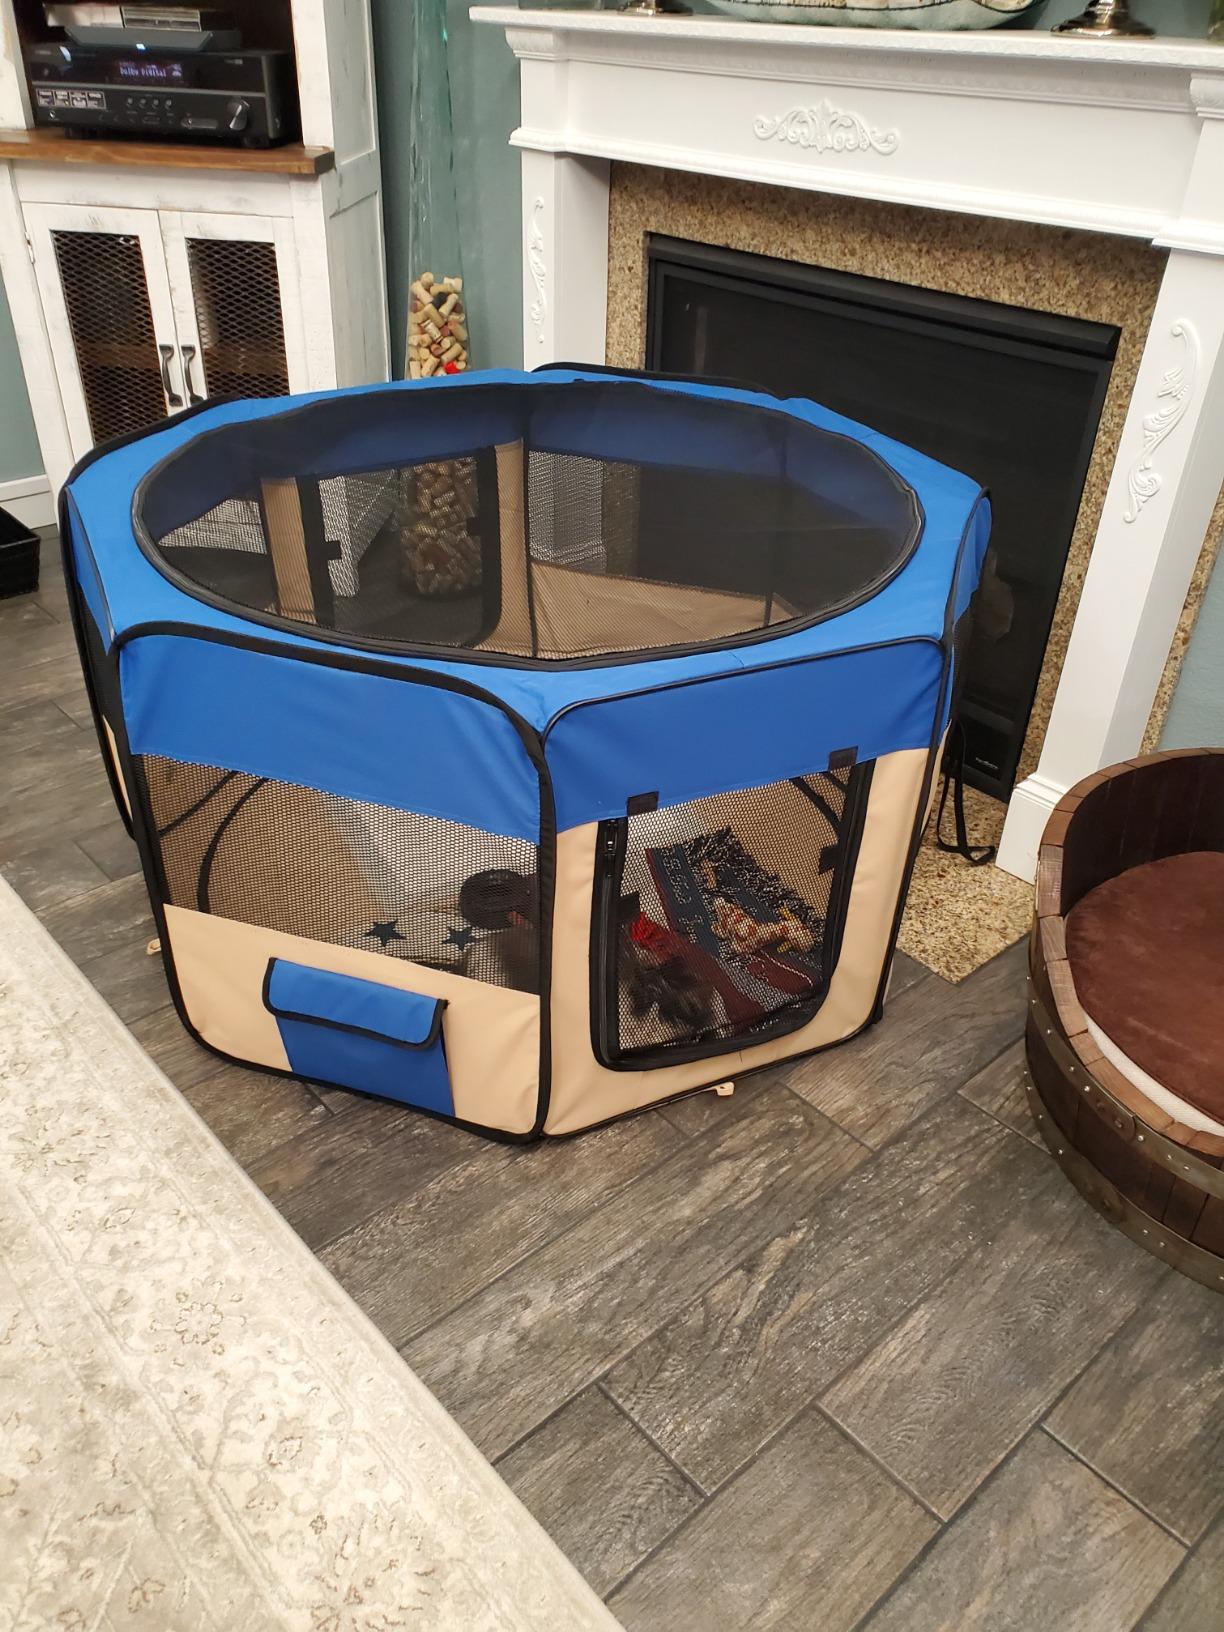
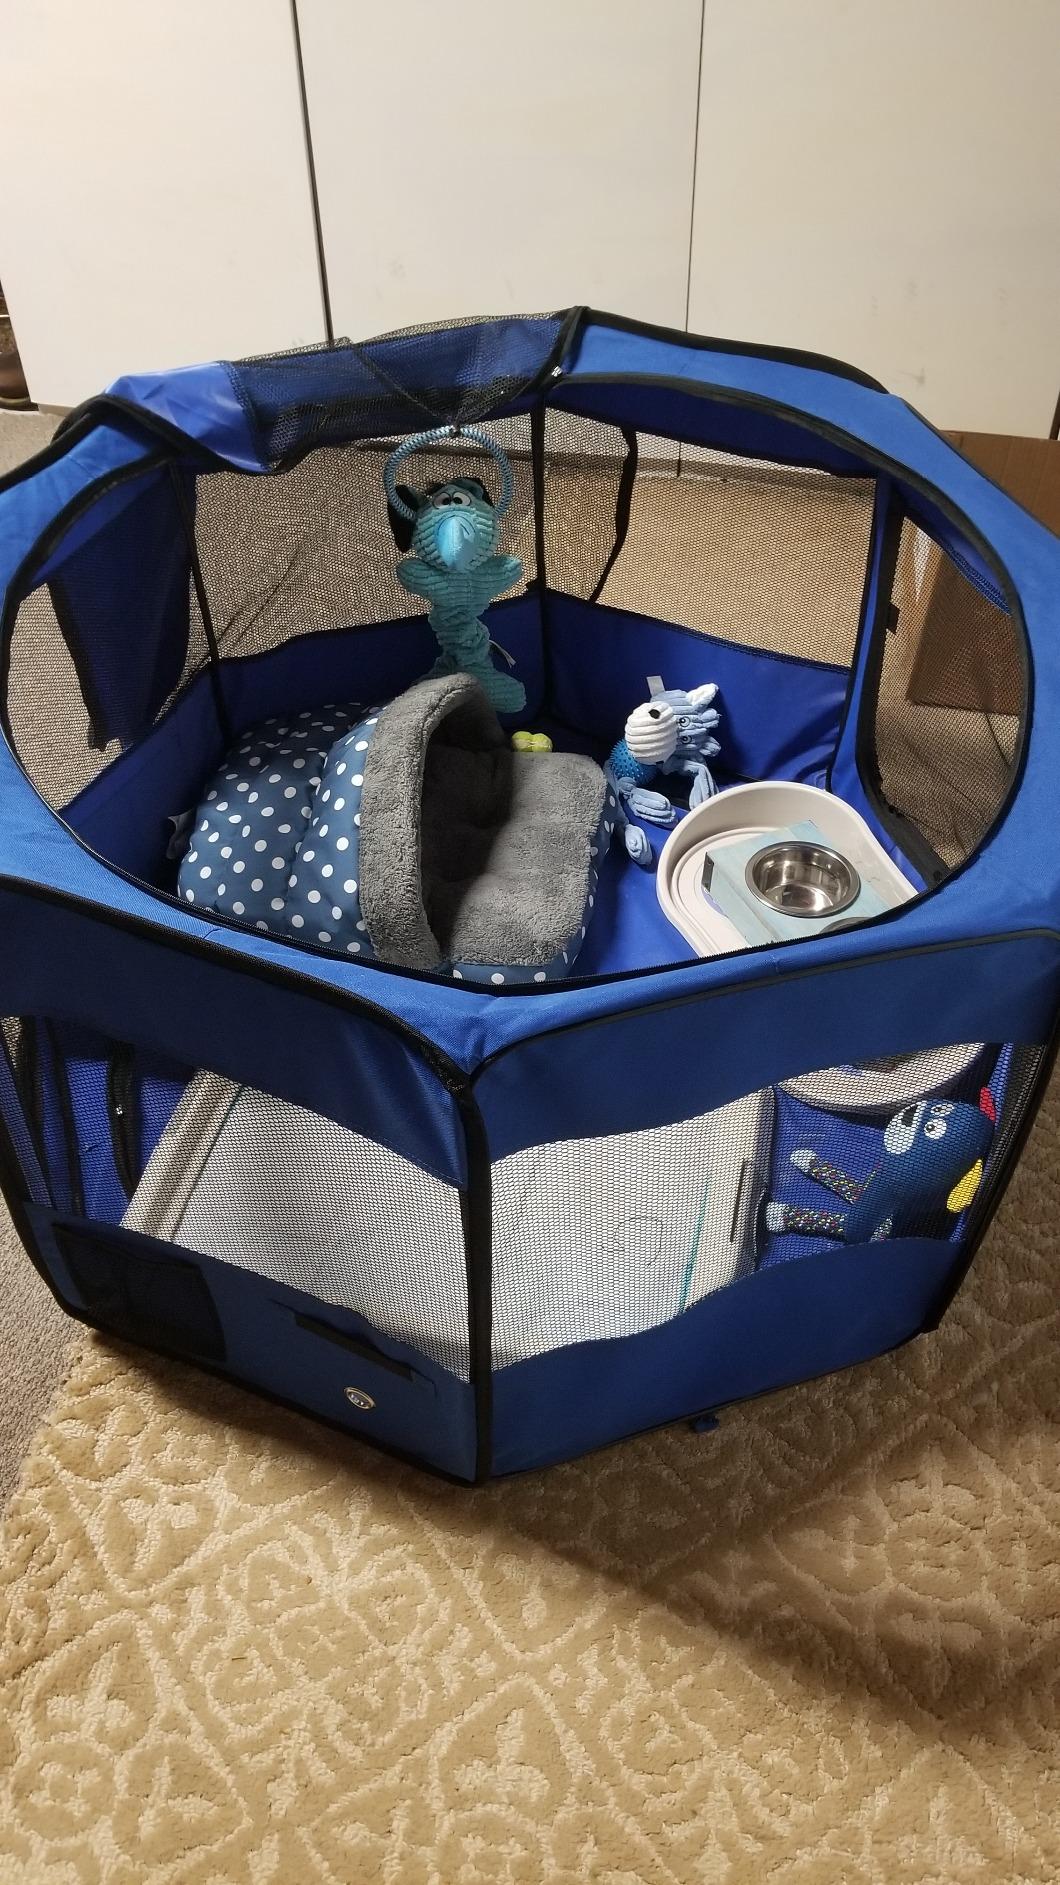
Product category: items_kennel
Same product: no